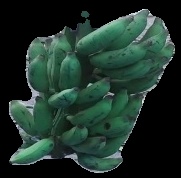
Variety: elakki-bale
Grade: grade3